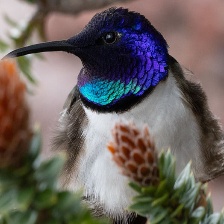
Species: ECUADORIAN HILLSTAR
Scientific name: OREOTROCHILUS CHIMBORAZO
ImageNet parent category: hummingbird